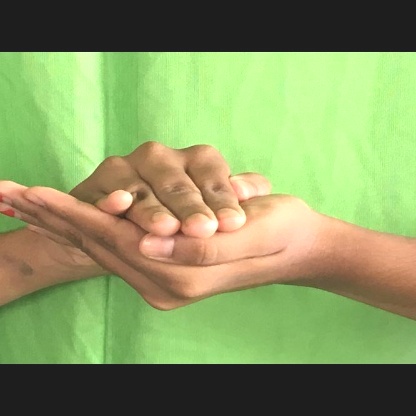
Mudra: Samputa